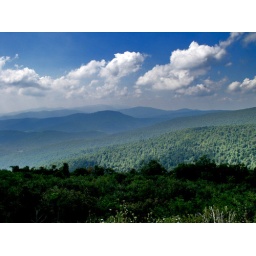
You can't see a building or a road in this picture - what a wonderful view --- Virginia